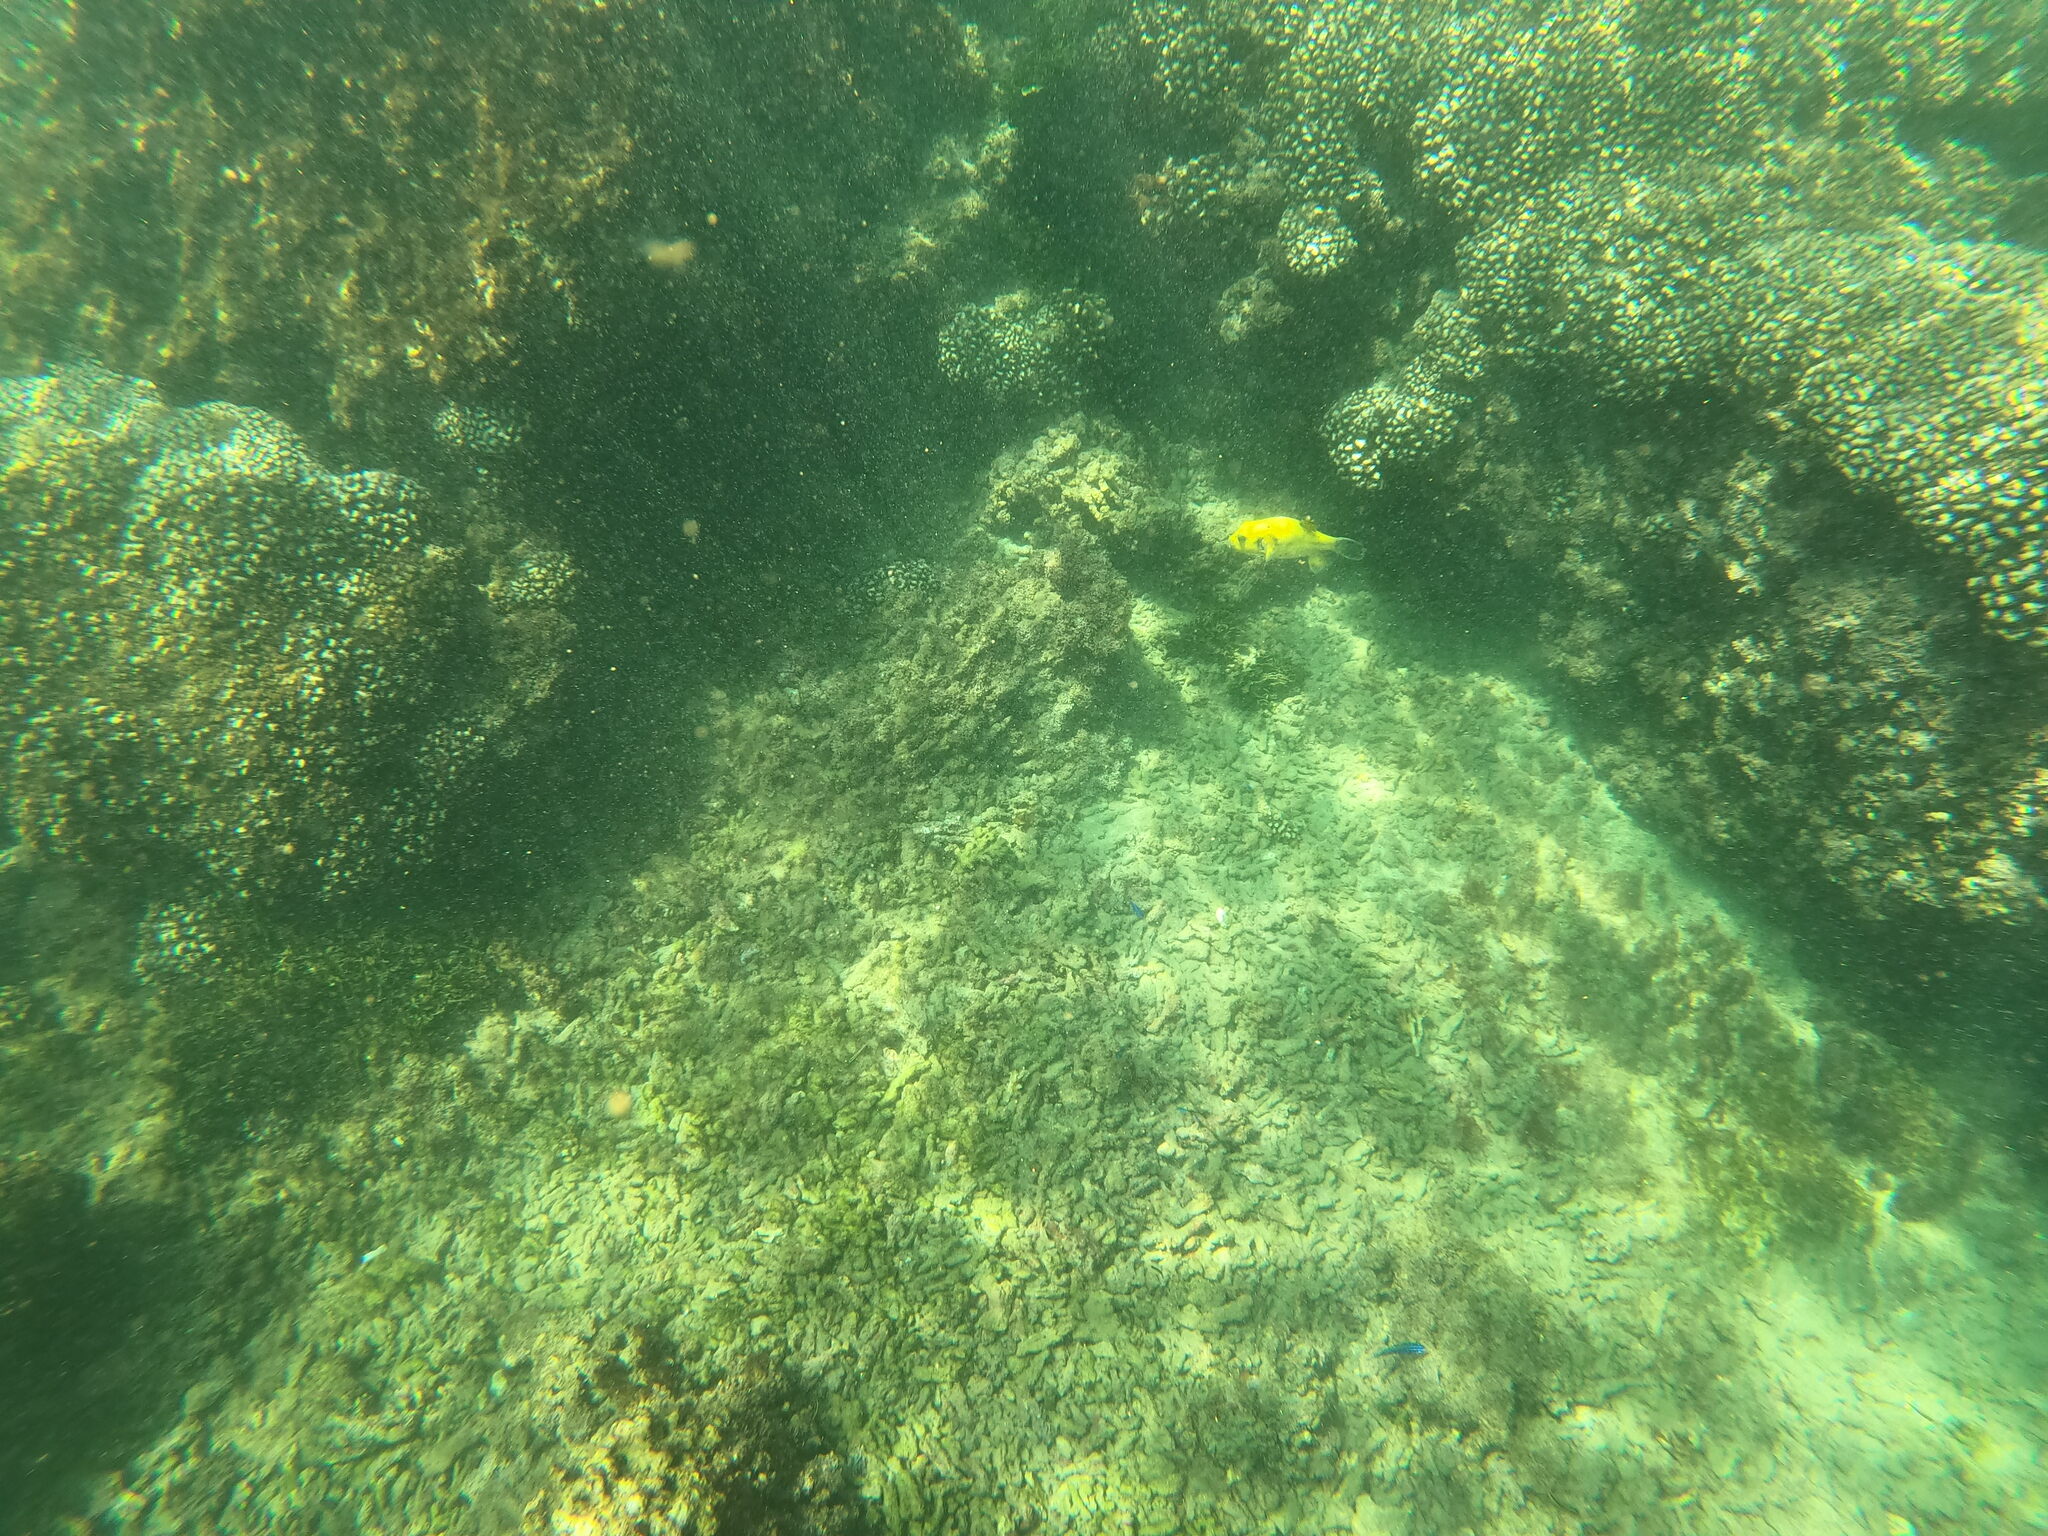
Arothron meleagris (Guineafowl Puffer)